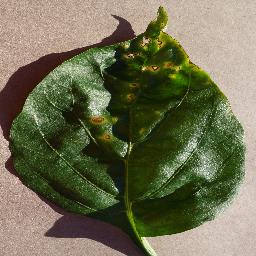
Label: Pepper,_bell___Bacterial_spot